Jane Addams

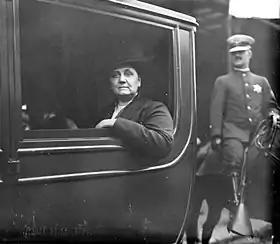
Jane Addams, 1915

In 1889 Addams and her college friend and paramour Ellen Gates Starr co-founded Hull House, a settlement house in Chicago. The run-down mansion had been built by Charles Hull in 1856 and needed repairs and upgrading. Addams at first paid for all of the capital expenses (repairing the roof of the porch, repainting the rooms, buying furniture) and most of the operating costs. However gifts from individuals supported the House beginning in its first year and Addams was able to reduce the proportion of her contributions, although the annual budget grew rapidly. Some wealthy women became long-term donors to the House, including Helen Culver, who managed her first cousin Charles Hull's estate, and who eventually allowed the contributors to use the house rent-free. Other contributors were Louise DeKoven Bowen, Mary Rozet Smith, Mary Wilmarth, and others.